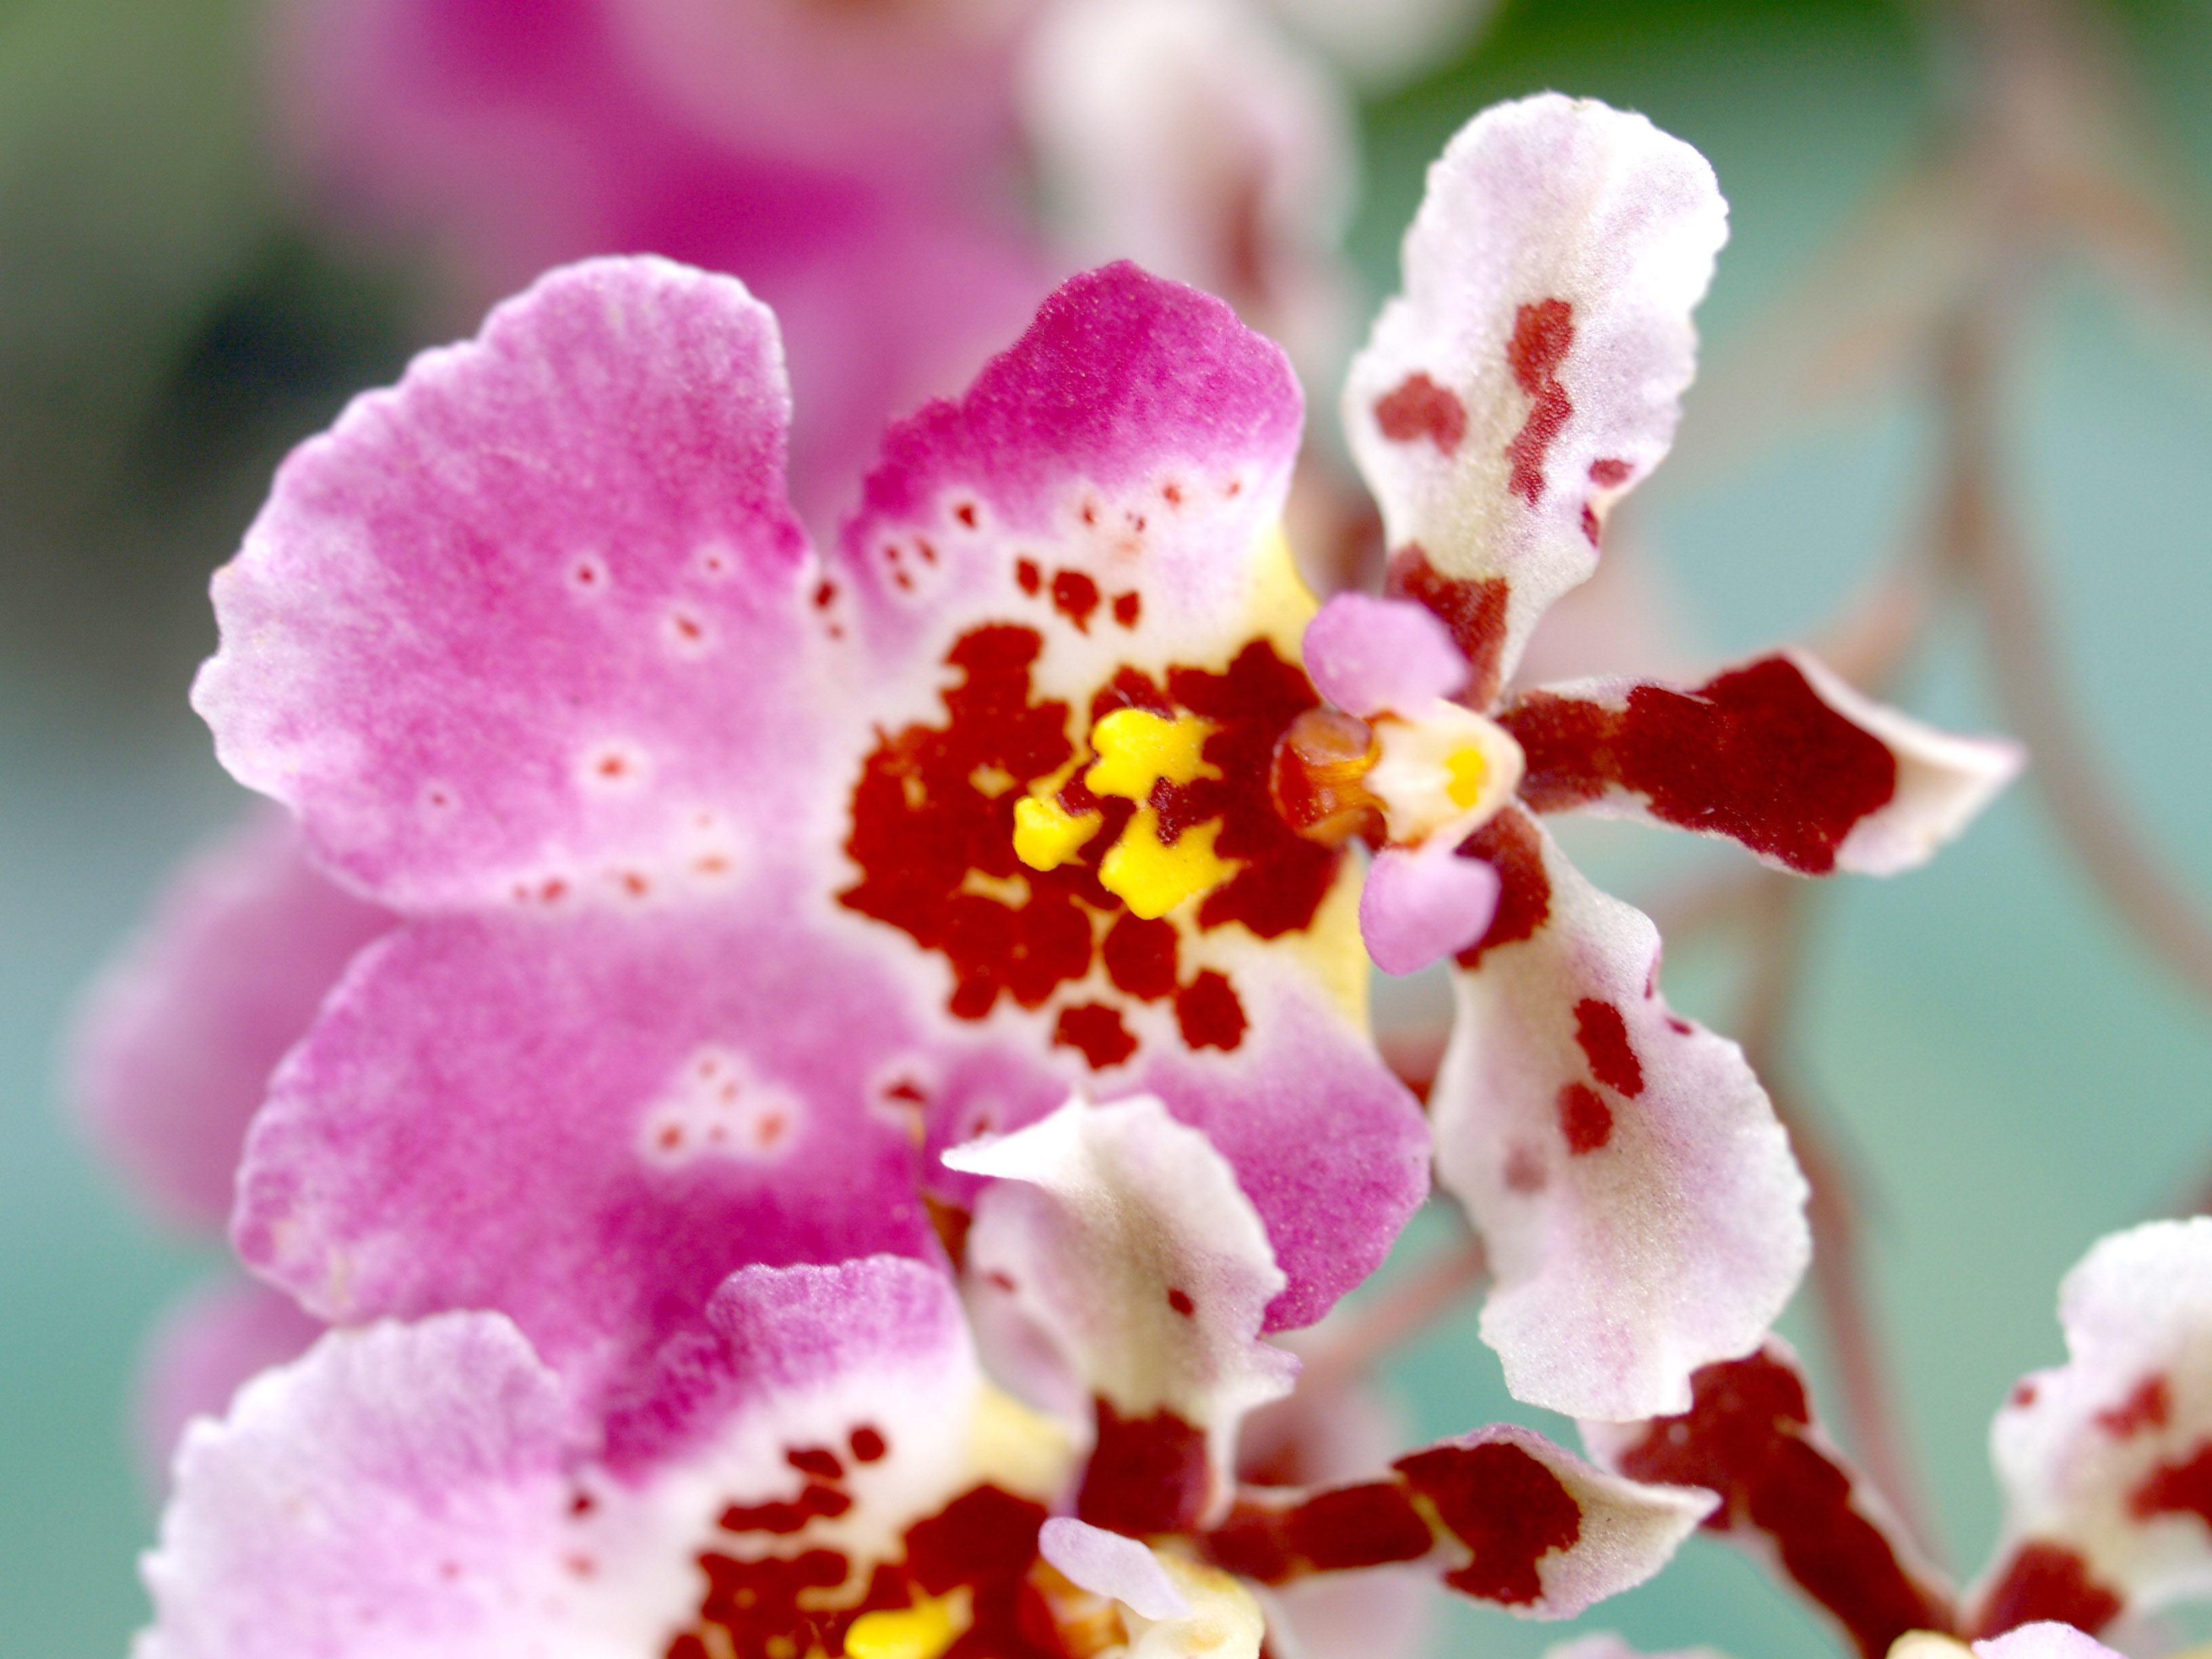
nature, branch, blossom, growth, plant, flower, purple, petal, bloom, summer, daisy, foliage, bouquet, decoration, spring, tropical, lush, color, natural, clean, botany, pink, flora, botanical, orchid, close up, luxury, ornate, decorative, shrub, violet, blowing, bright, head, beautiful, conservation, event, exotic, bud, oriental, elegance, individual, carpel, macro photography, flowering plant, phalanxes, land plant